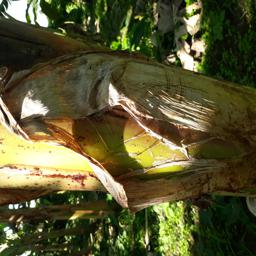
Label: PSEUDOSTEM WEEVIL